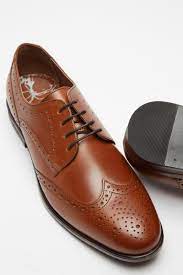
Label: Brogue